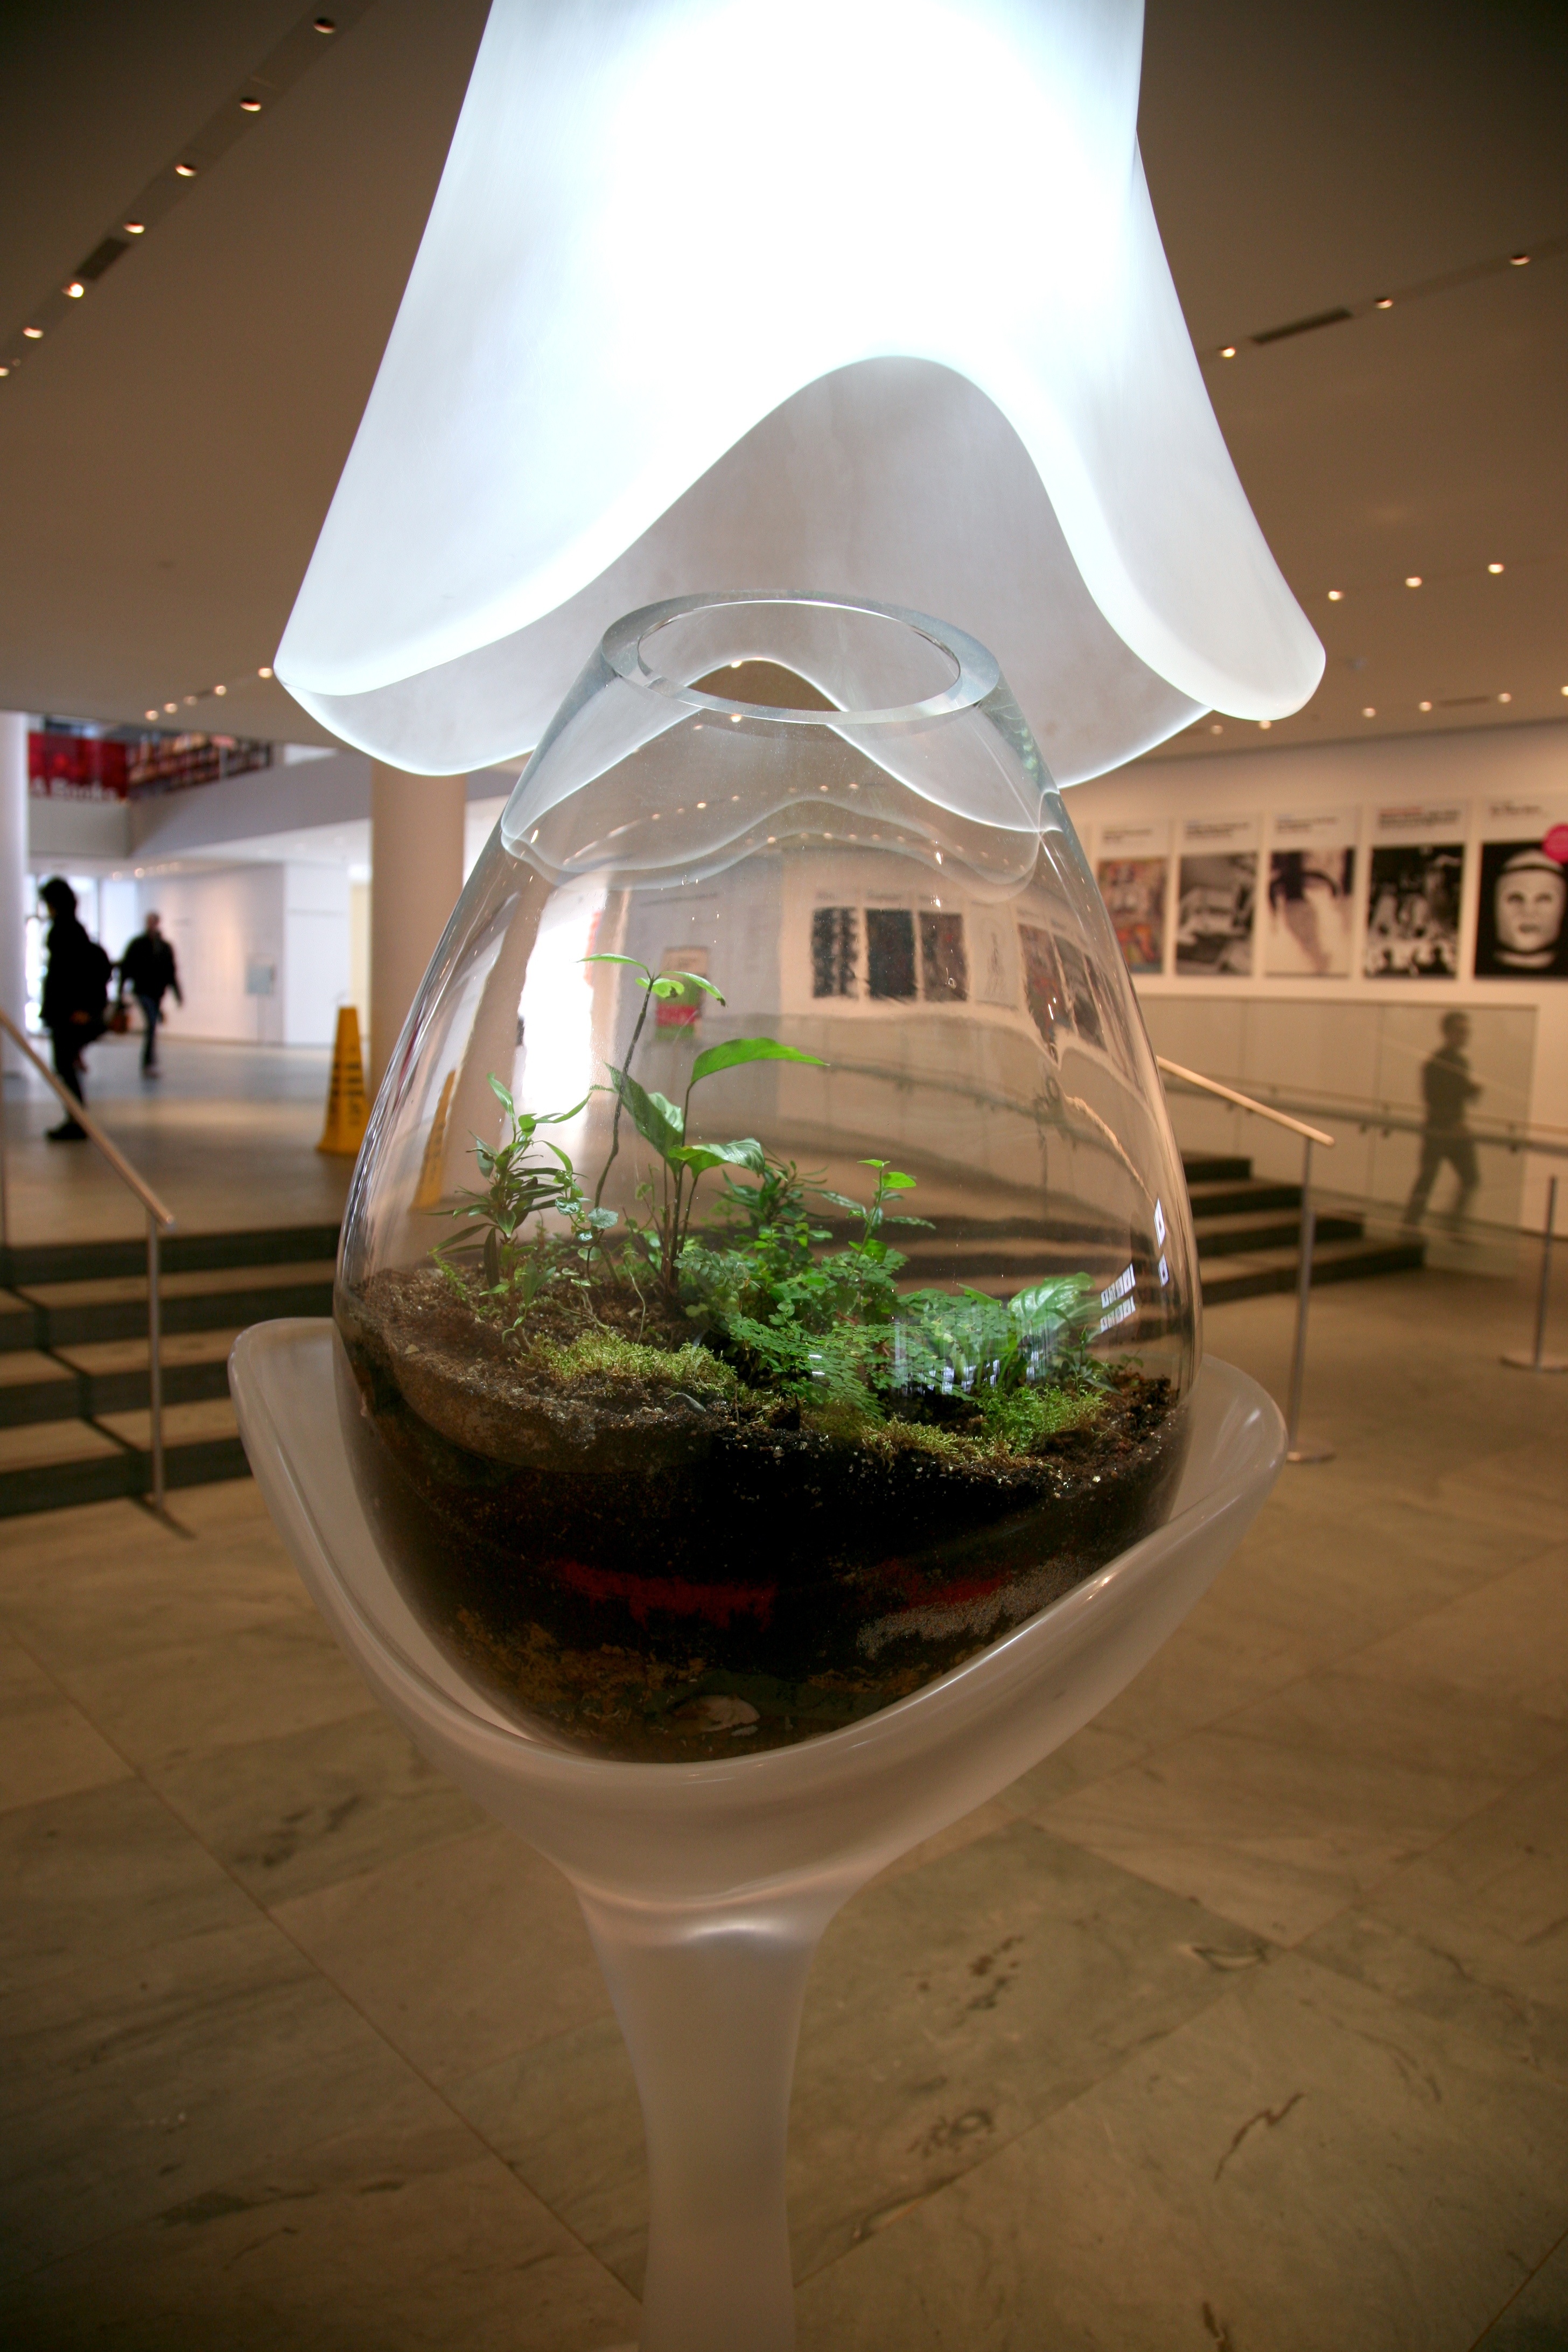
manhattan, nyc, lighting, interior design, newyork, design, newyorkcity, ny, tourist attraction, shape, midtown, midtownwest